Charles de Worms

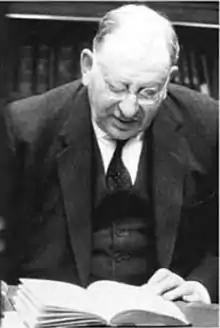

Baron Charles George Maurice de Worms (19 January 1903 – 10 October 1979) was an English chemist and lepidopterist.